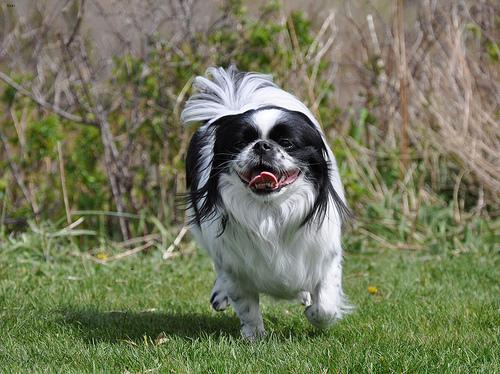
Breed: japanese chin